Mykola Hulak

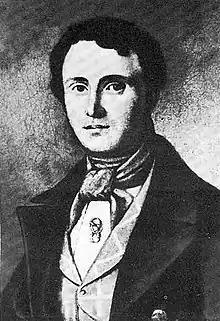
Mykola Hulak

Mykola Ivanovych Hulak (25 May 1821, Warsaw – 8 June 1899) was a Ukrainian political and cultural activist, journalist, scientist, interpreter, lawyer.